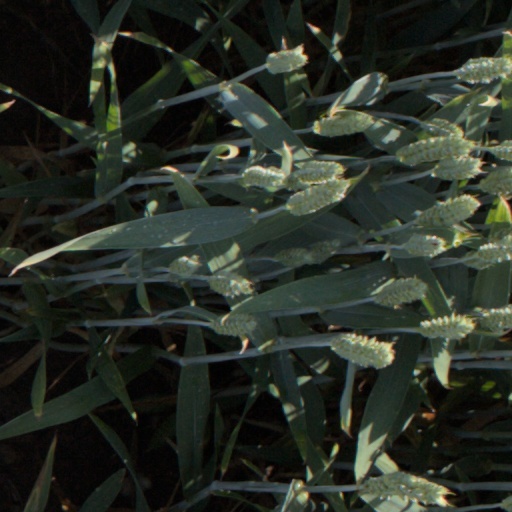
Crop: wheat